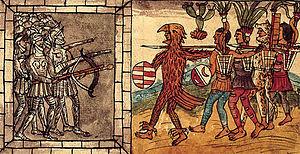
Combat entre indiens et espagnols
Les Essais sont l'œuvre majeure de Michel de Montaigne, à laquelle il consacre un labeur d'écriture et de réécriture à partir de 1572 continué pratiquement jusqu'à sa mort. Il traite de tous les sujets possibles, sans ordre apparent : médecine, amour et sexualité, livres, affaires domestiques, histoire ancienne, chevaux, maladie entre autres, auxquels Montaigne mêle des réflexions sur sa propre vie et sur l'Homme, le tout formant « un pêle-mêle où se confondent comme à plaisir les choses importantes et futiles, les côtés vite surannés et l’éternel. »